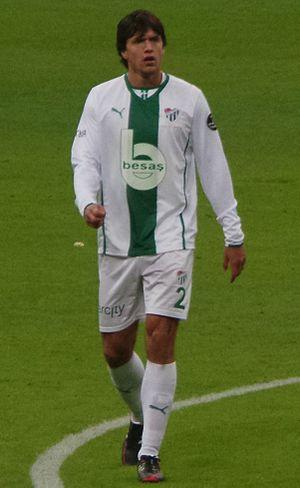
Renato Civelli est un footballeur italo-argentin, né le 14 octobre 1983 à Pehuajó en Argentine, évoluant au poste de défenseur central au CA Banfield